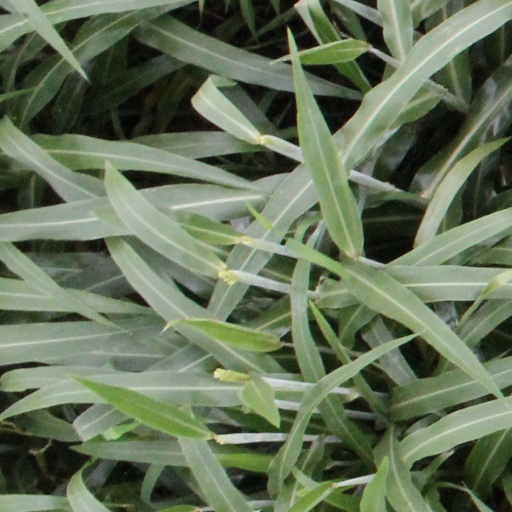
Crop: sorghum